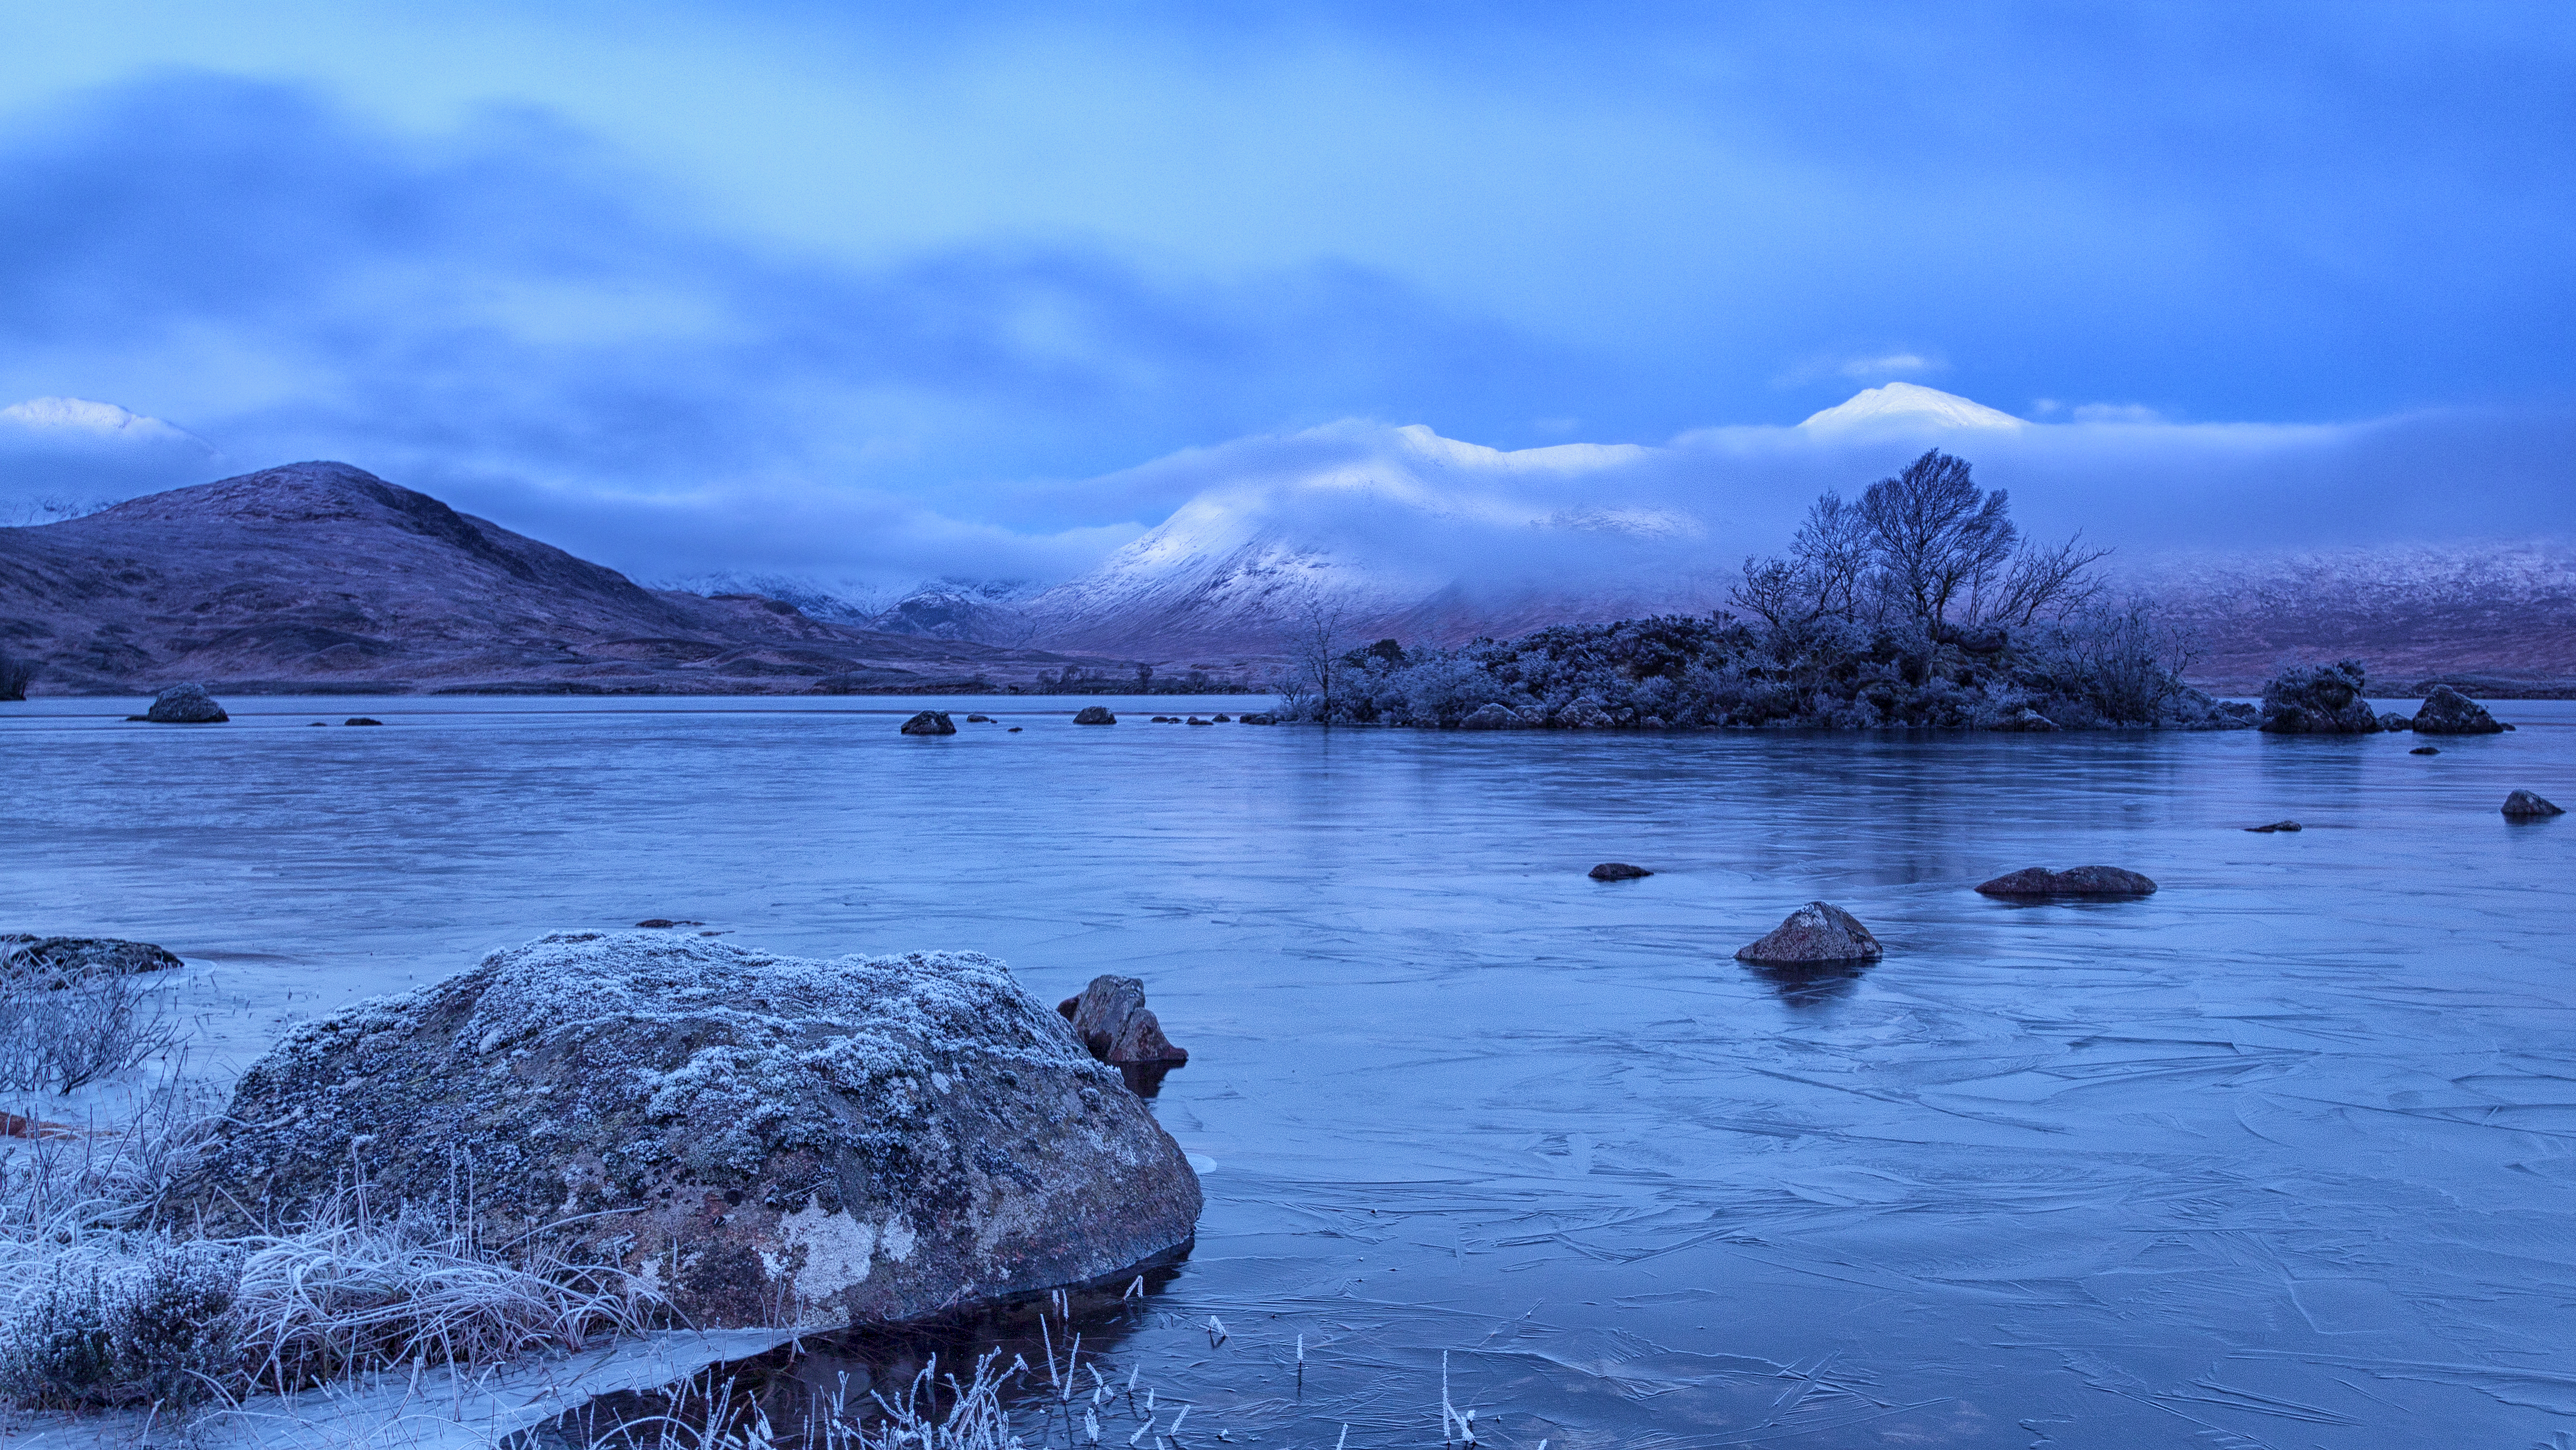
sea, coast, water, nature, ocean, mountain, snow, winter, cloud, morning, shore, lake, dawn, dusk, ice, reflection, lagoon, bay, fjord, arctic, scotland, loch, highlands, blackmountmountains, lochannahachlaise, fryer, arctic ocean, jerry